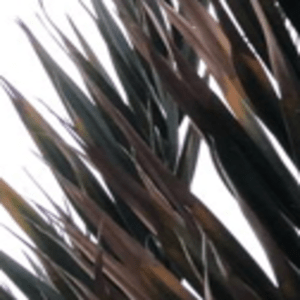
Label: Potassium Deficiency